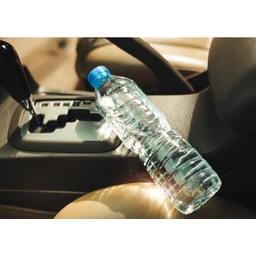
Label: bottles